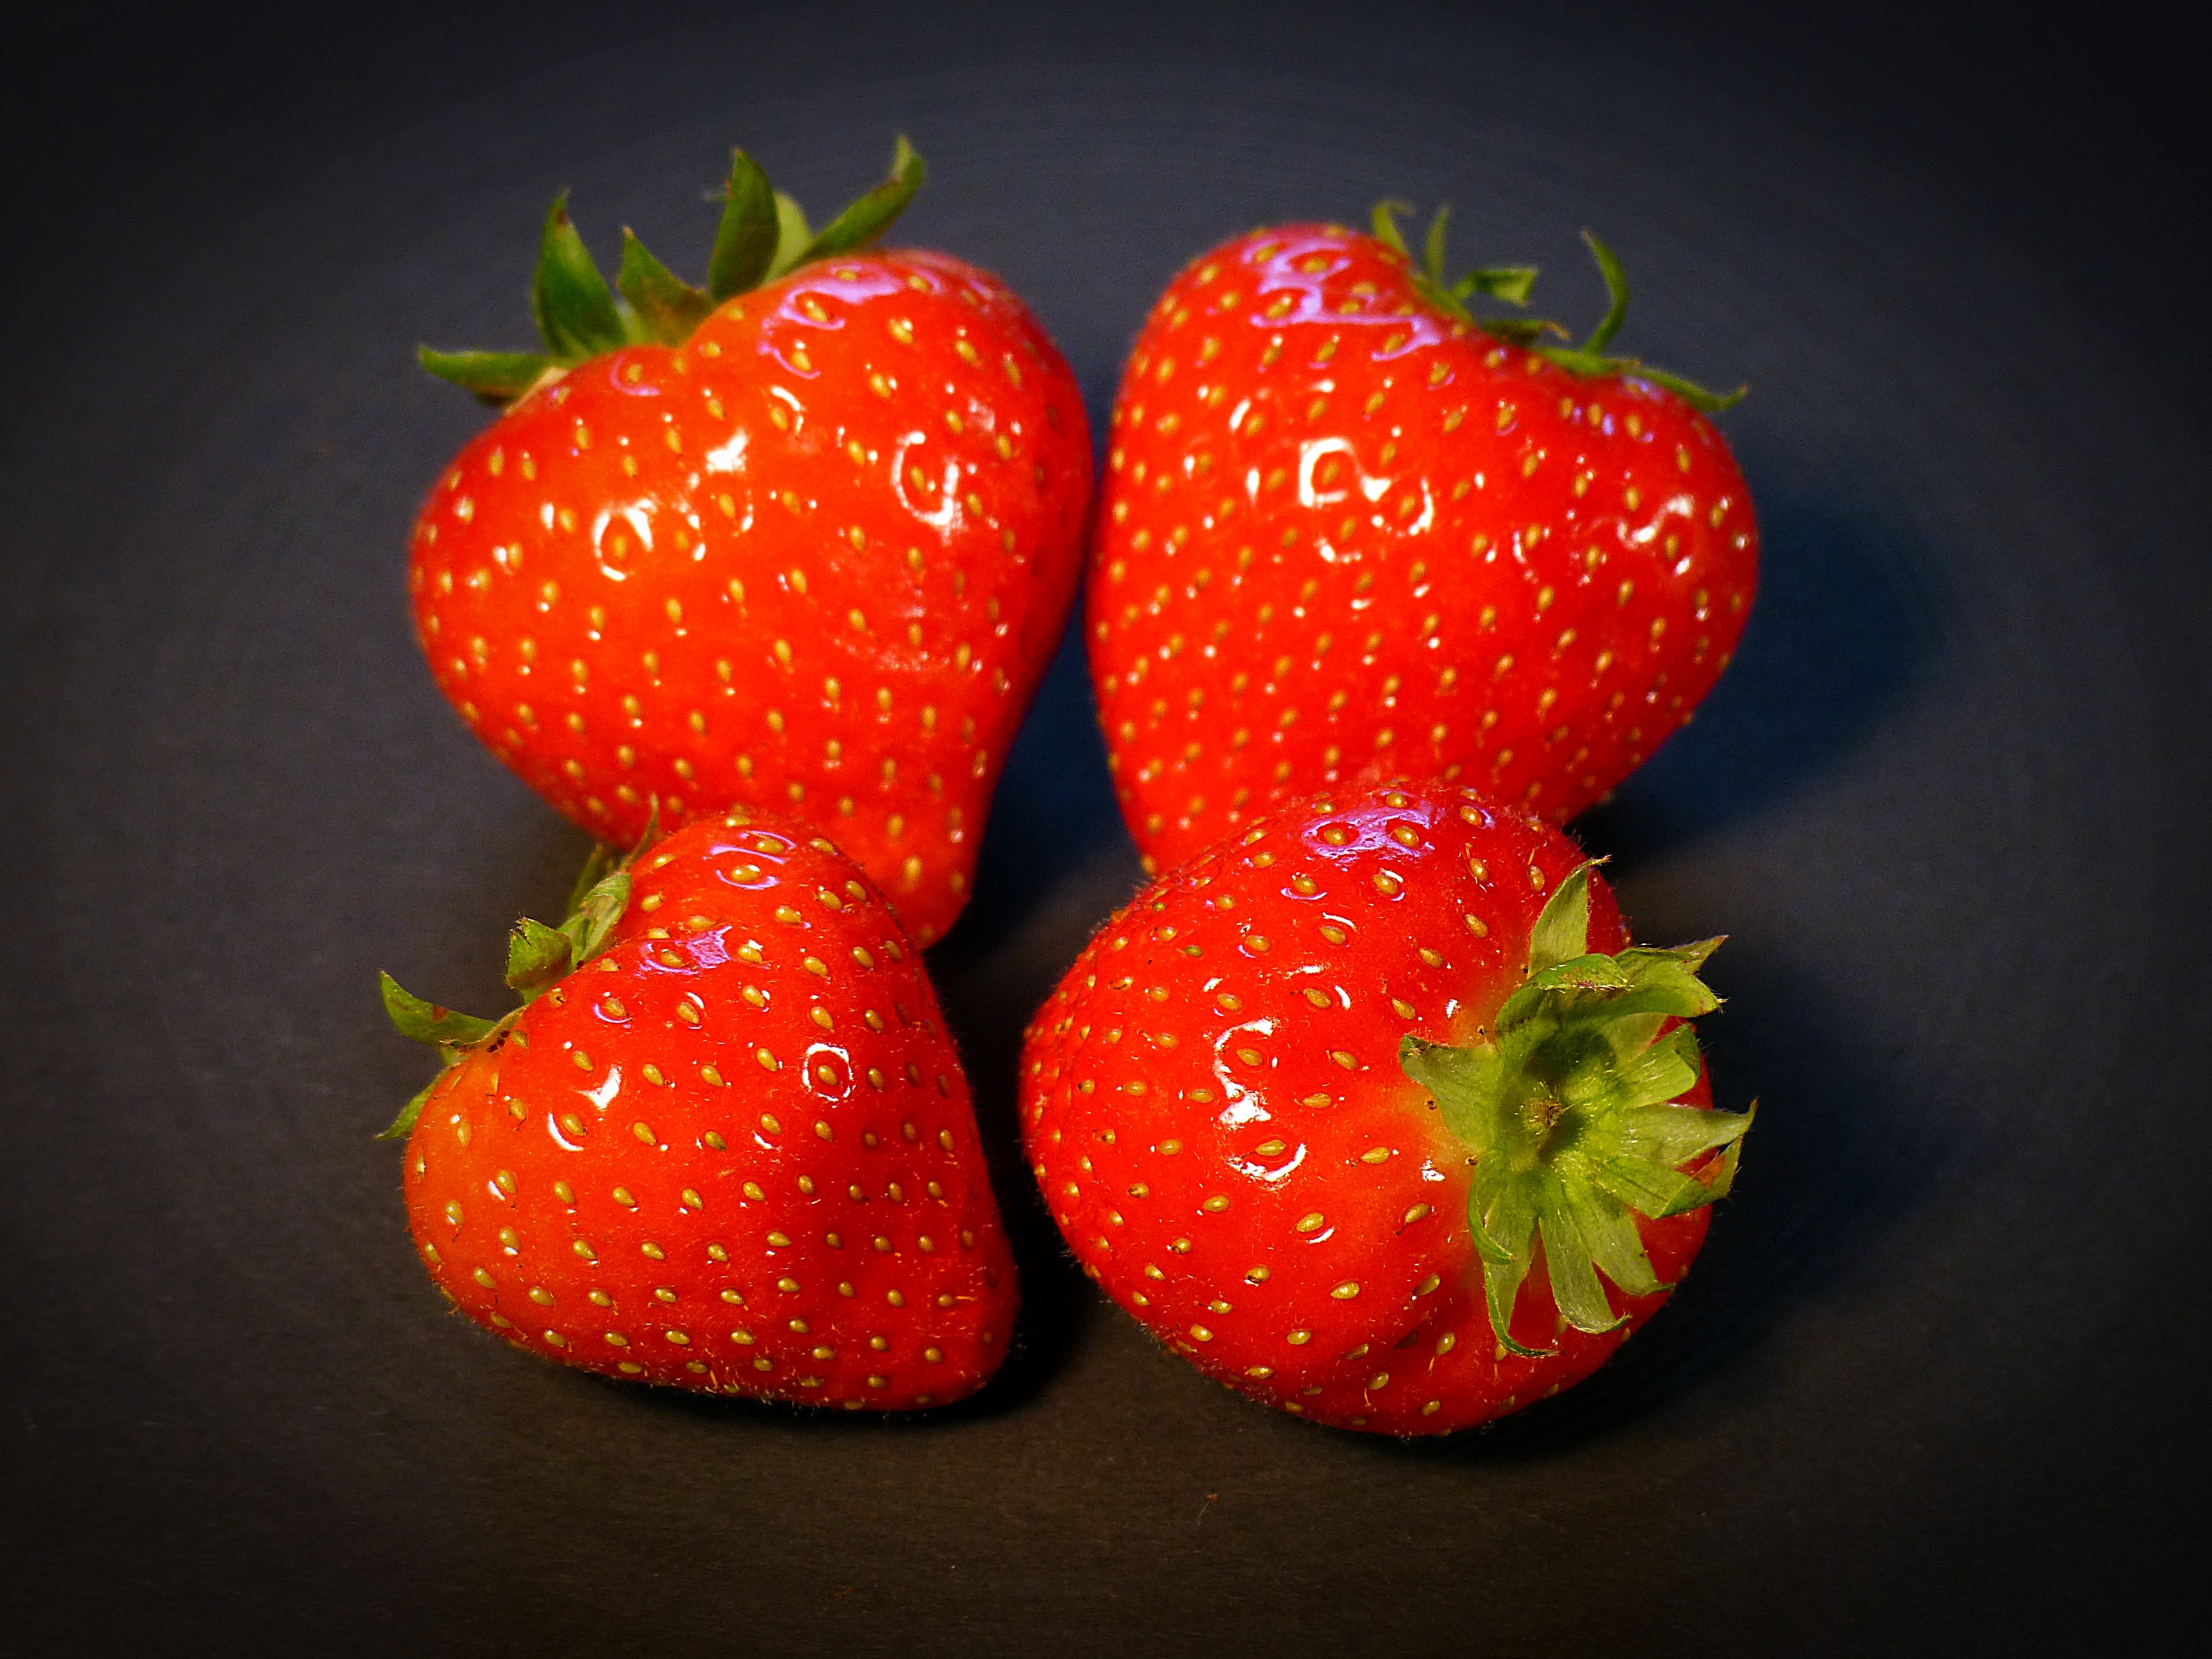
plant, fruit, berry, sweet, petal, food, red, produce, delicious, strawberry, fruits, strawberries, frisch, benefit from